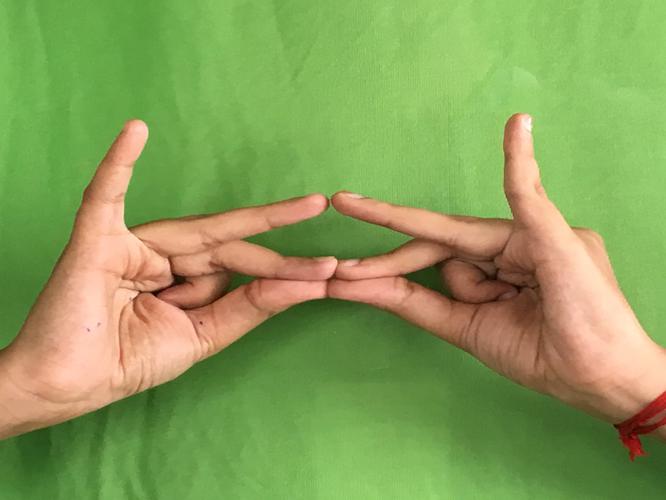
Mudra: Sakata
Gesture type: double_hand